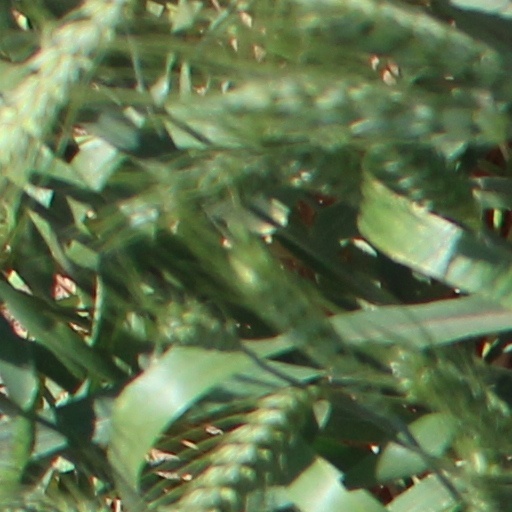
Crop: wheat